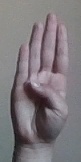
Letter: kaaf